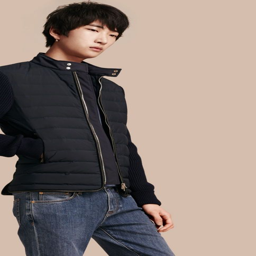
a neat technical jacket filled with insulating down for extra warmth on chilly days .